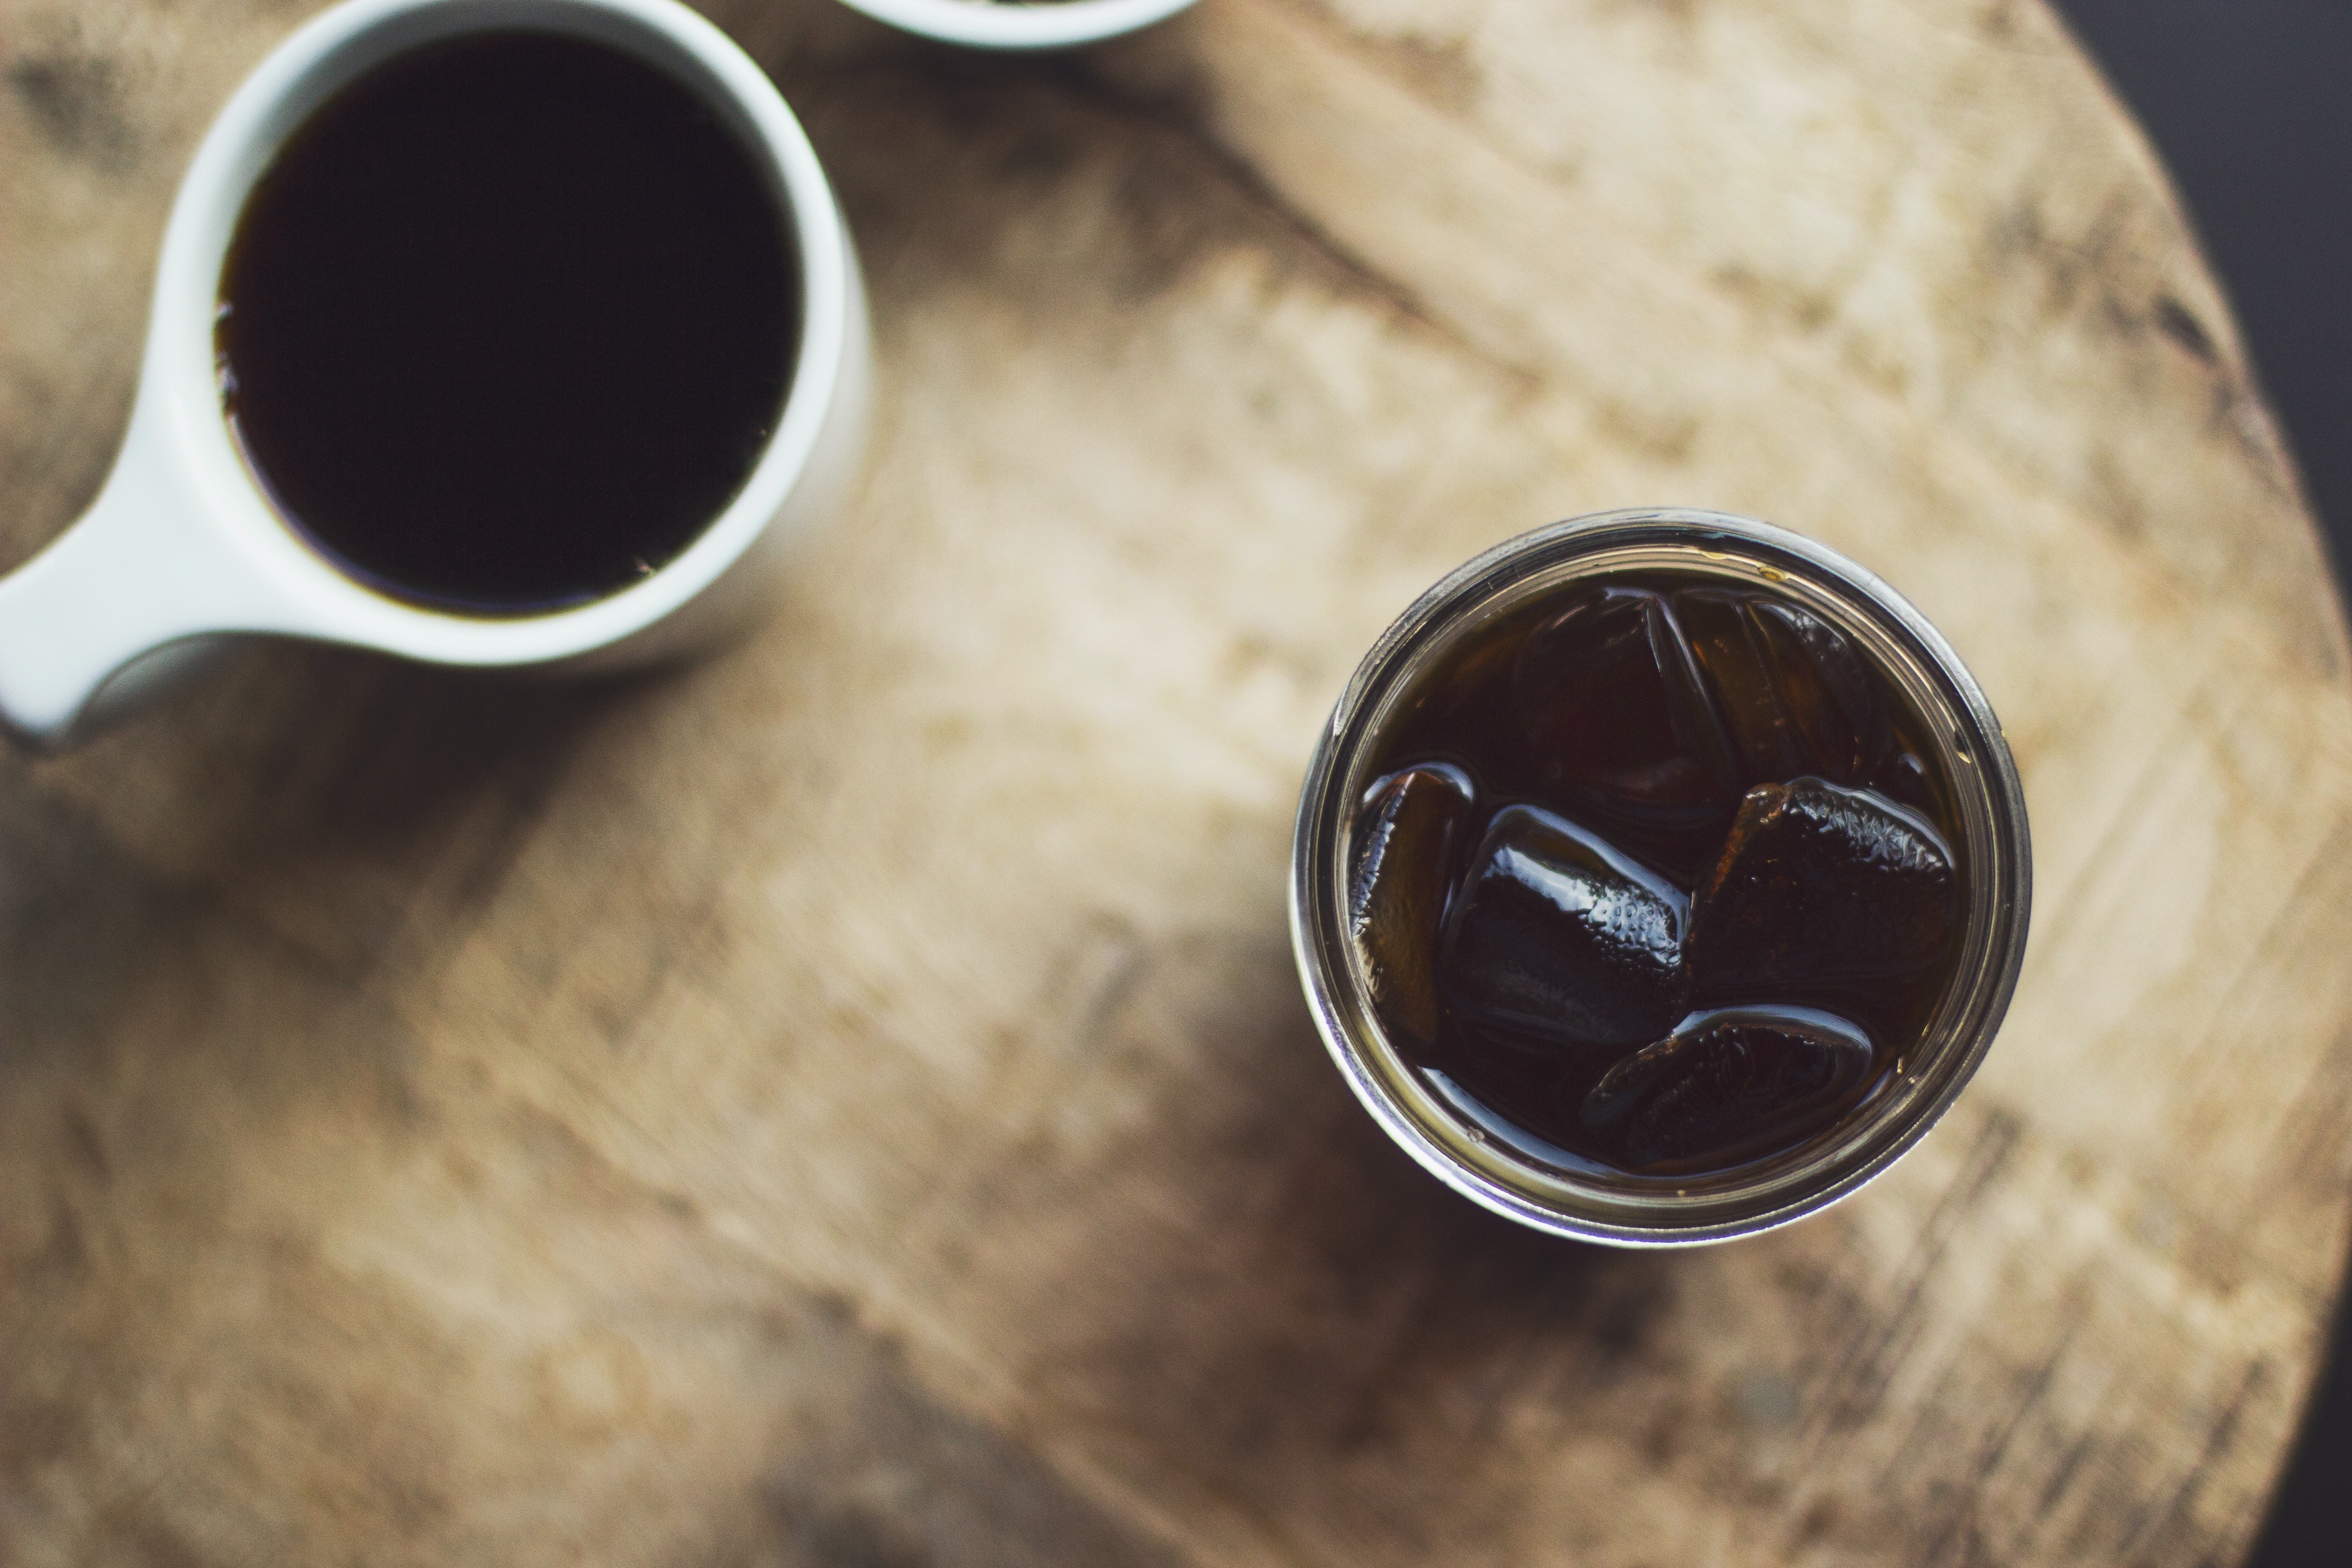
Adjective: colder
Antonym: hotter